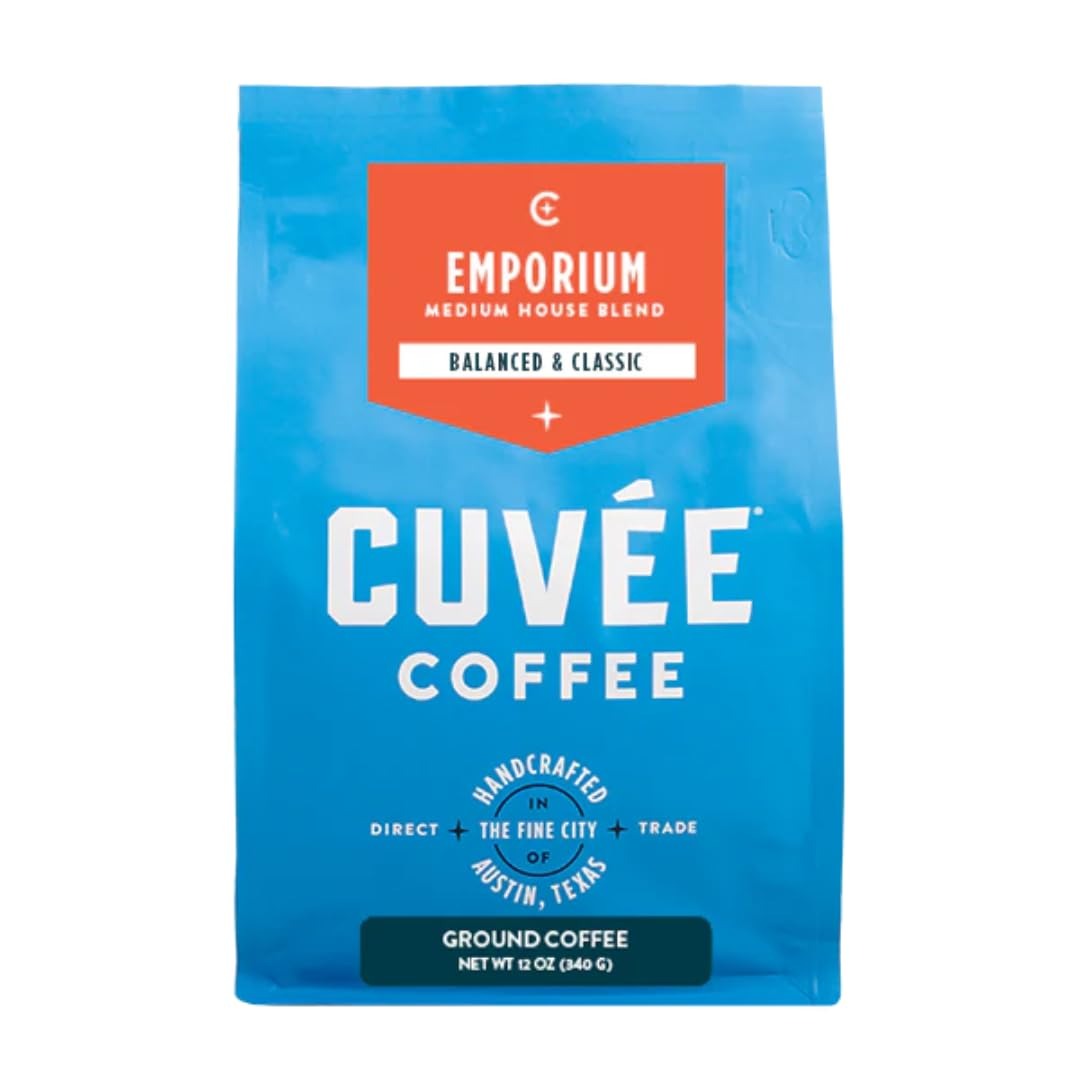
Item Name: CUVEE COFFEE Ground Emporium Medium Roast Coffee, 12 OZ
Bullet Point 1: Medium roast coffee made from carefully selected 100% Arabica beans for a smooth and balanced flavor
Bullet Point 2: Small-batch roasted to bring out subtle sweetness and complex notes in every cup
Bullet Point 3: Conveniently ground for use with drip coffee makers, French press, pour-over, and other brewing methods
Bullet Point 4: Perfect for daily coffee lovers seeking a versatile and approachable medium roast
Bullet Point 5: Comes in a 12 oz resealable bag to maintain freshness and flavor over time
Value: 12.0
Unit: Ounce

Price: 23.25